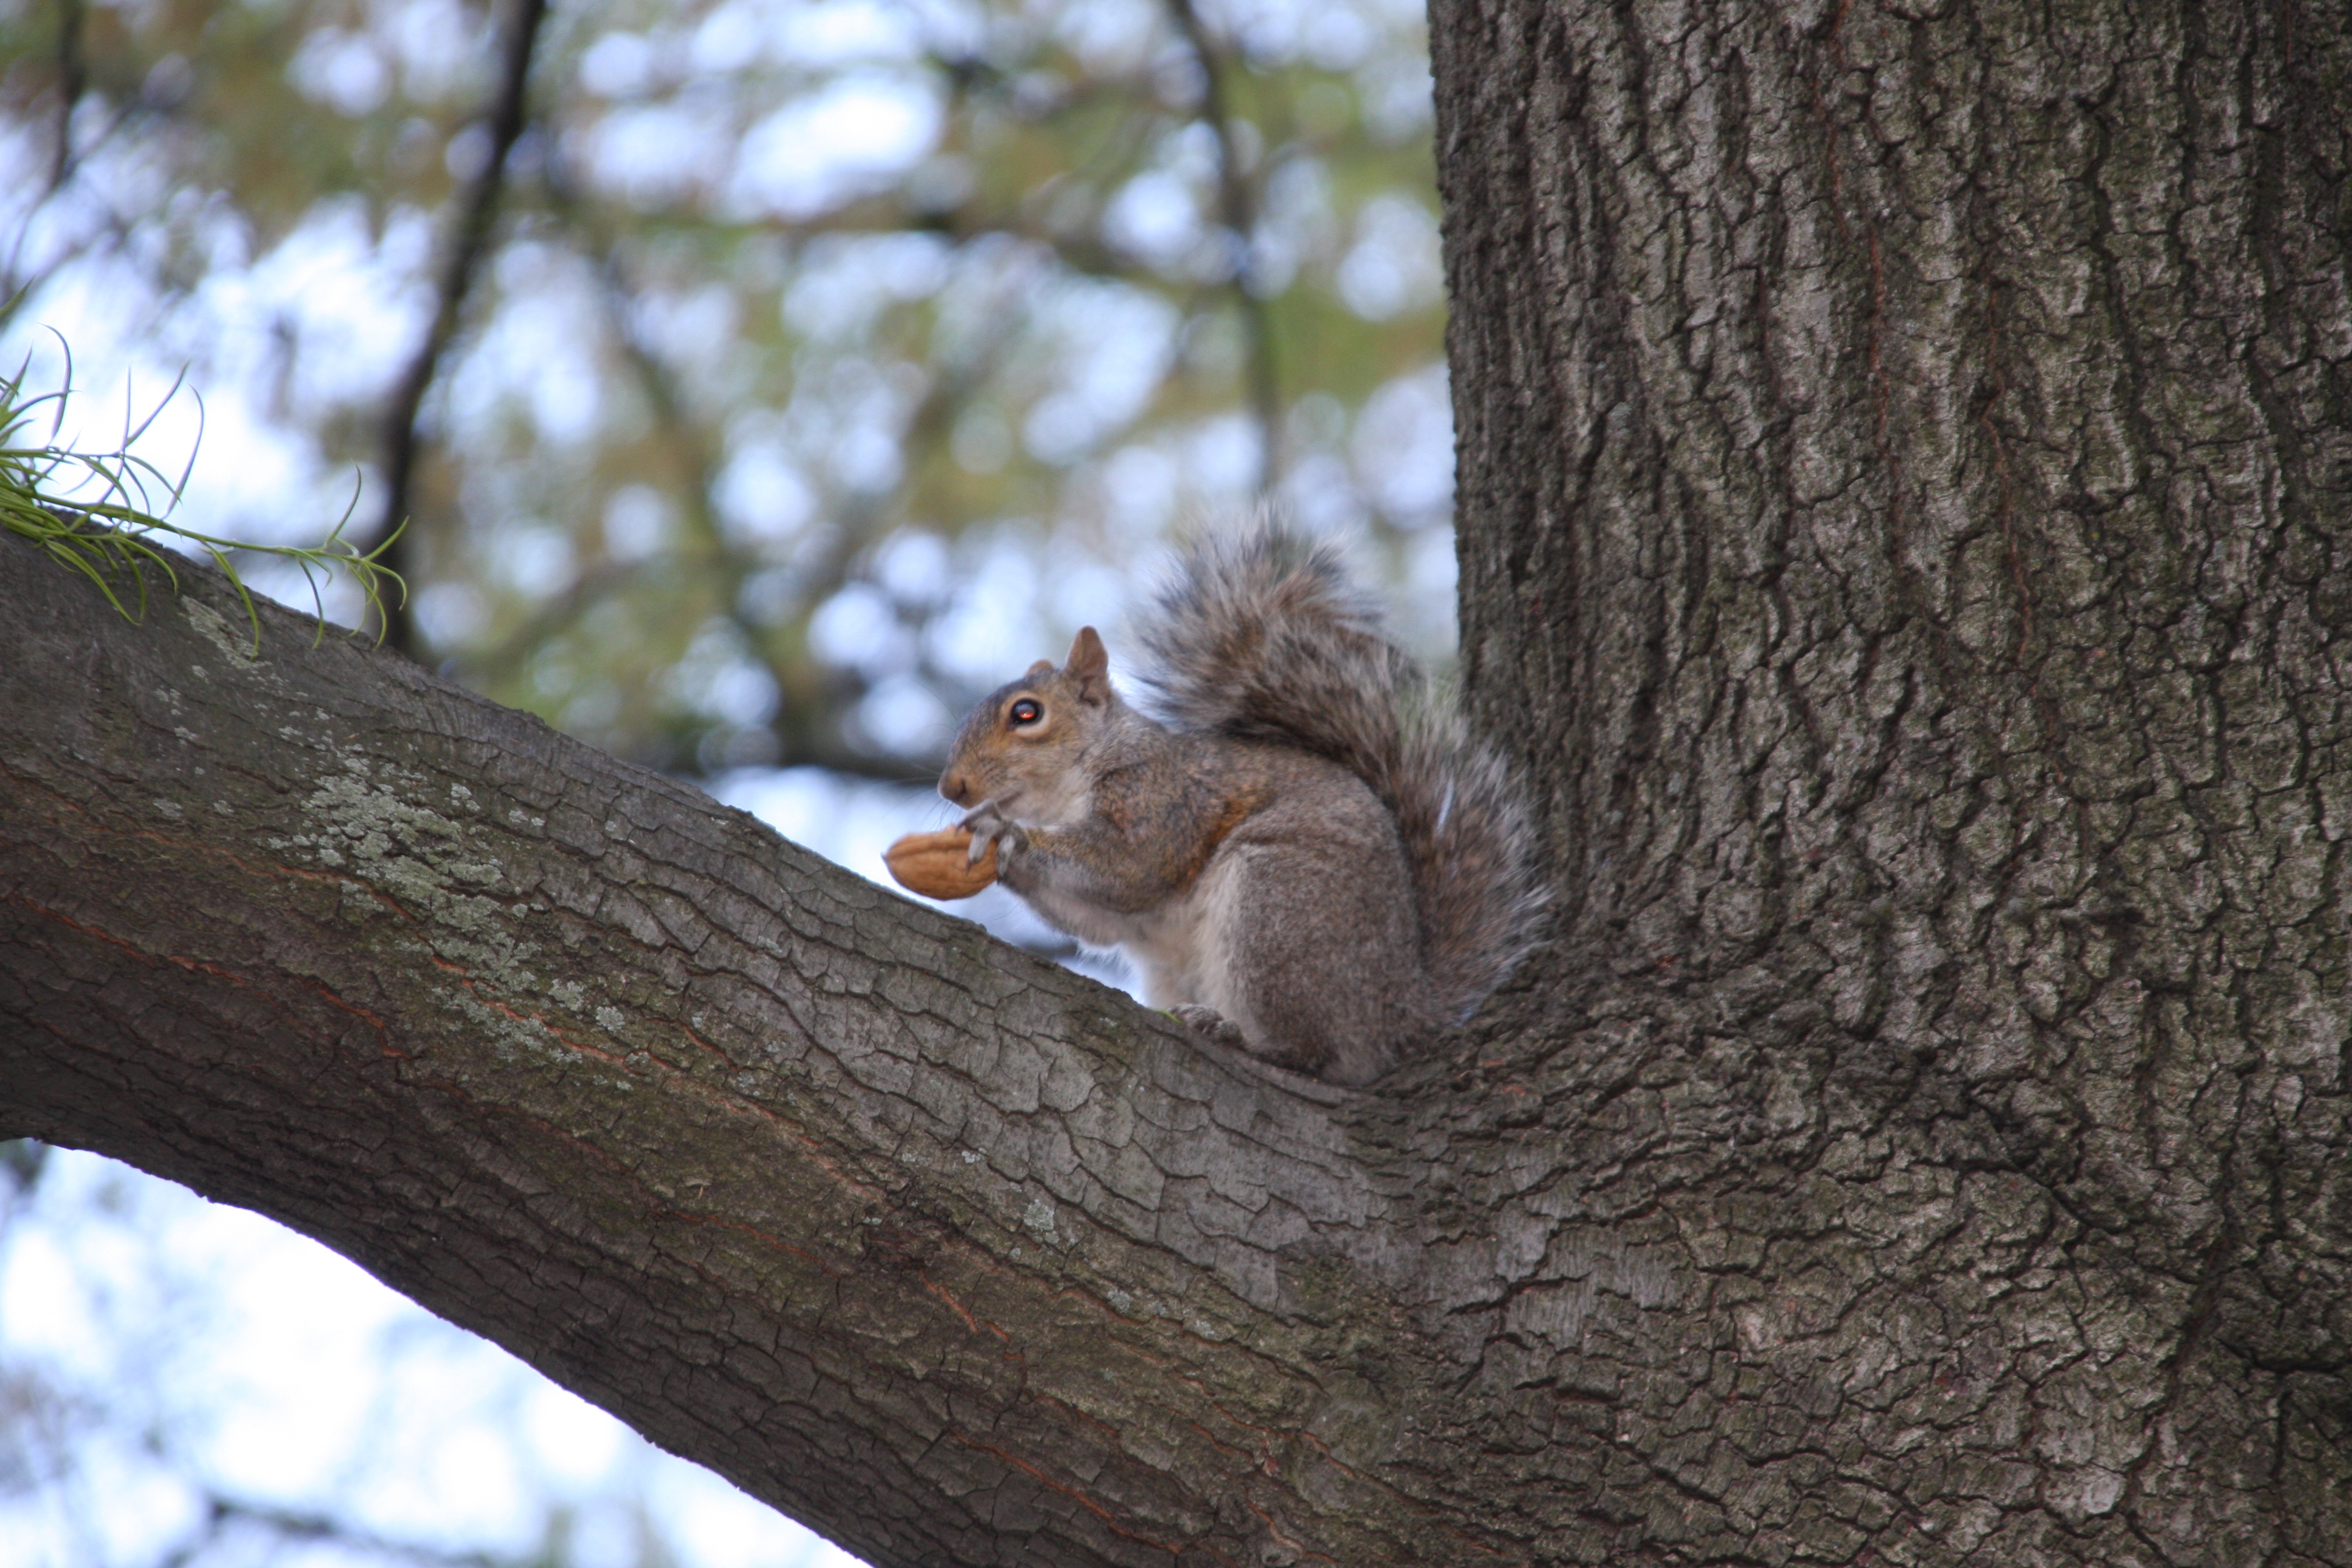
tree, nature, branch, wildlife, mammal, squirrel, rodent, fauna, central park, animals, vertebrate